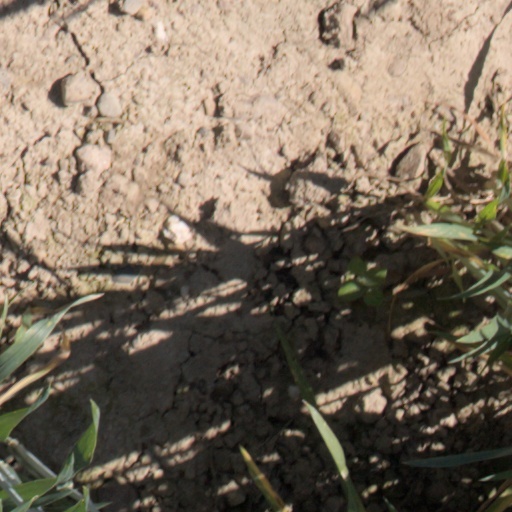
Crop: wheat